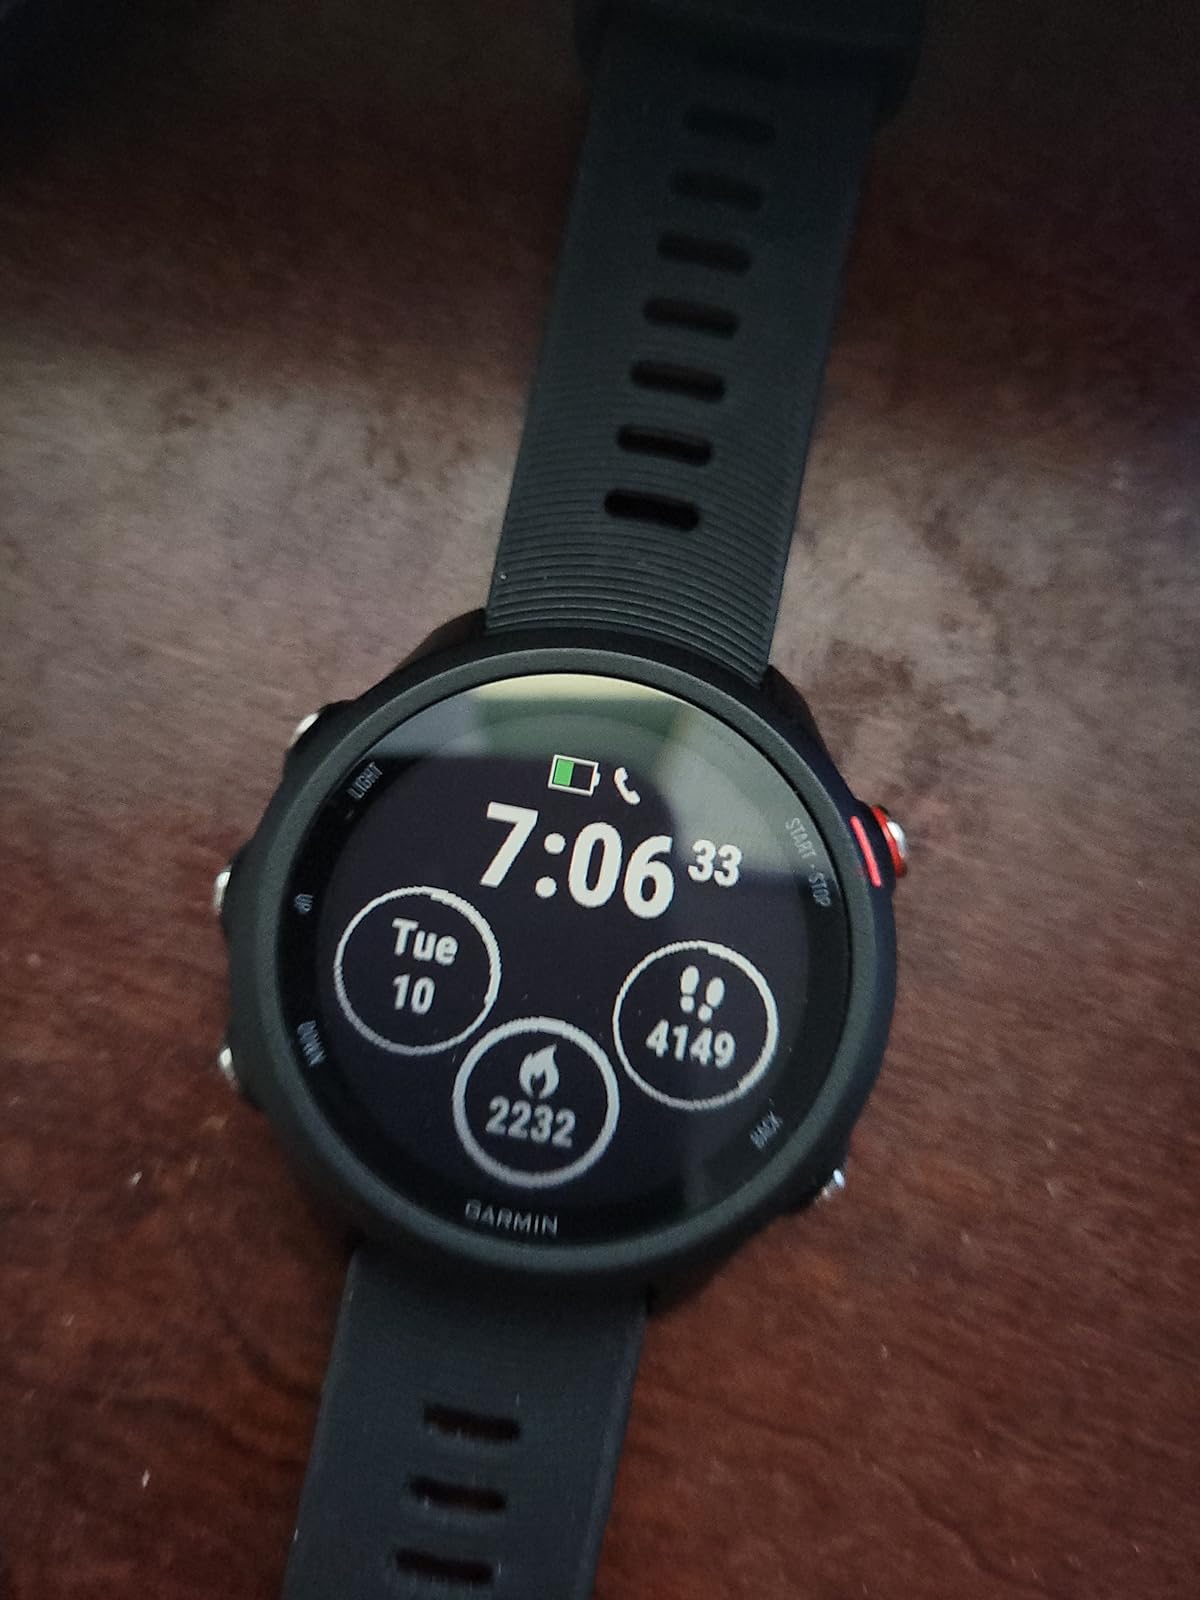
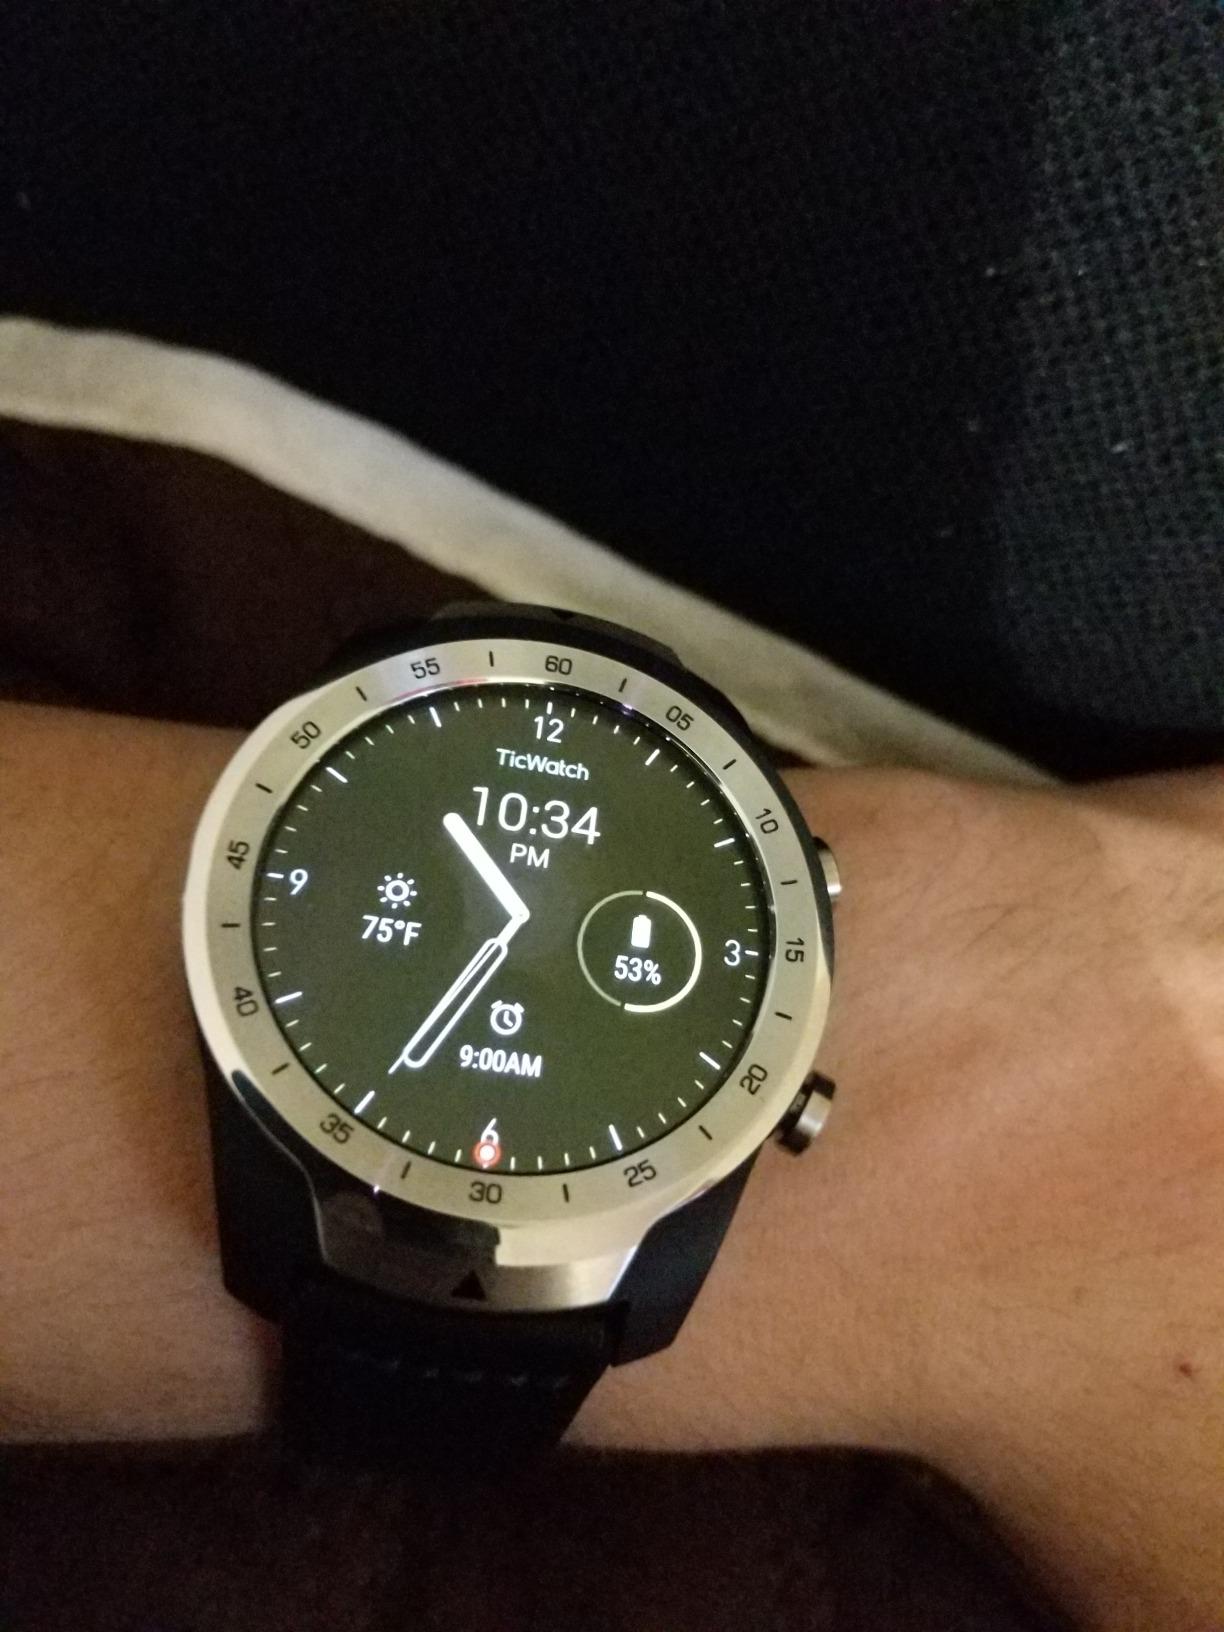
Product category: smartwatch
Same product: no